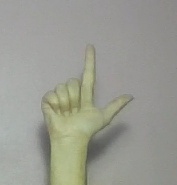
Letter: laam